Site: brandenburg
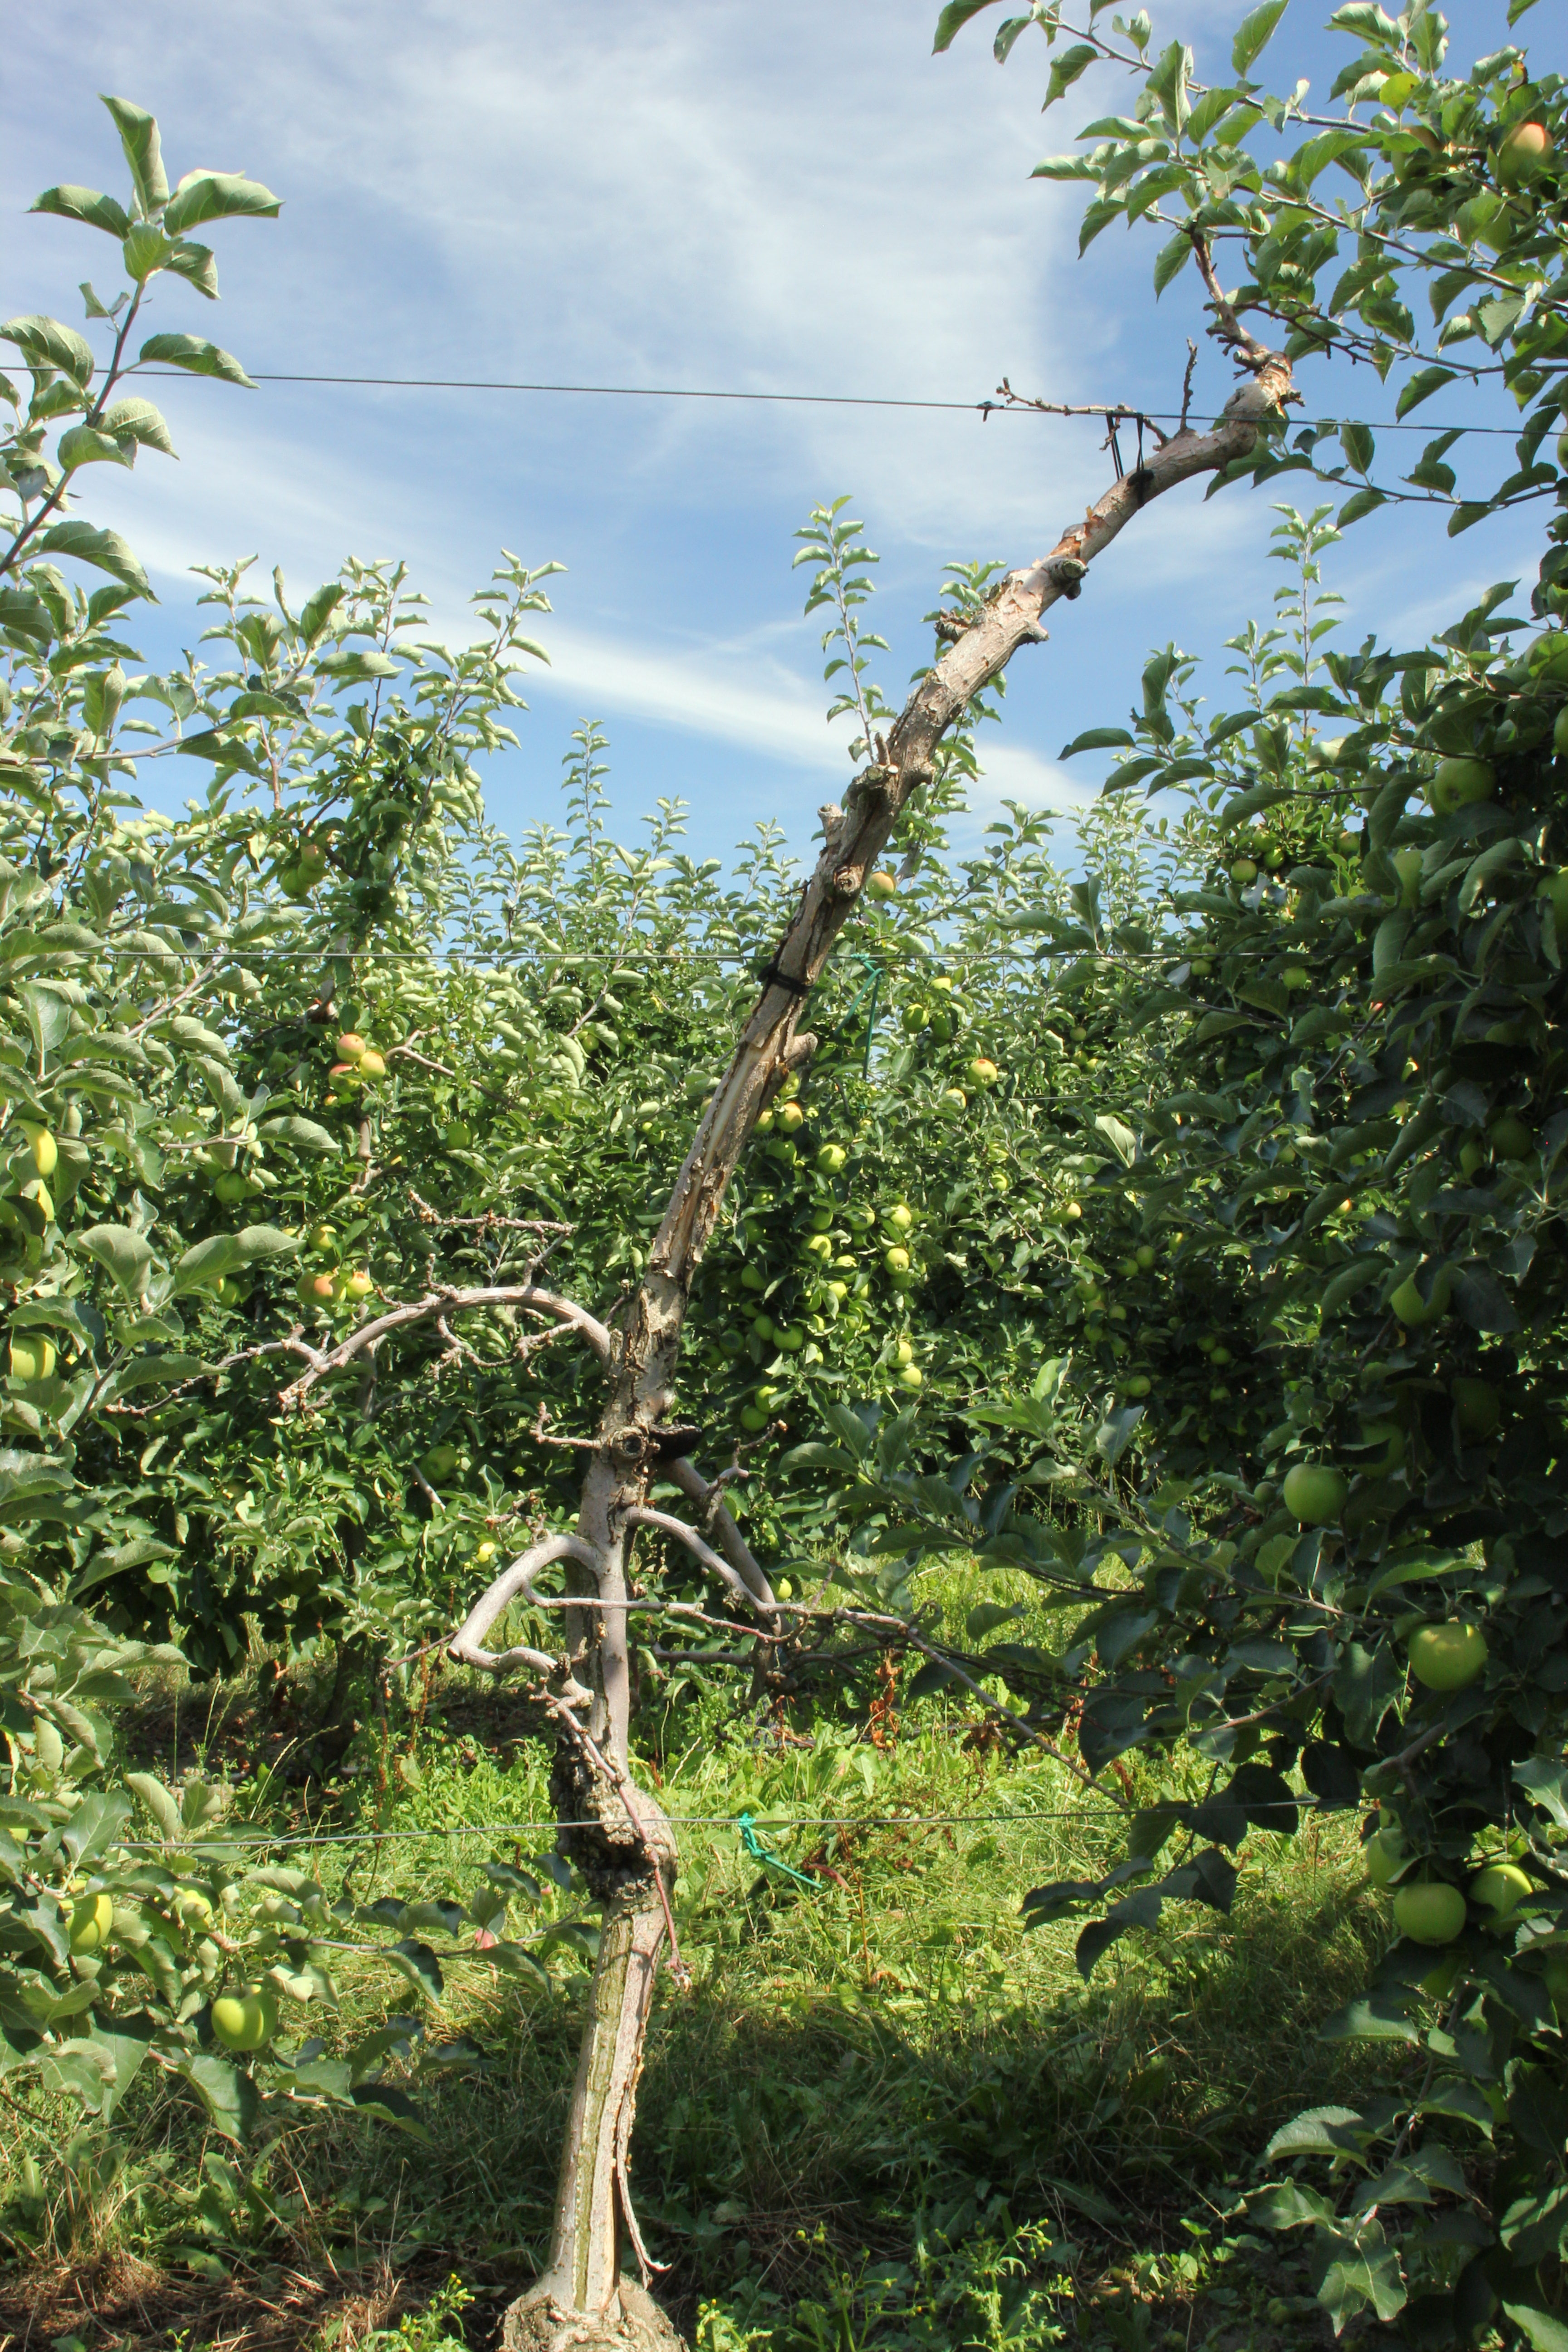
Growth stage (BBCH 77): Development of fruit